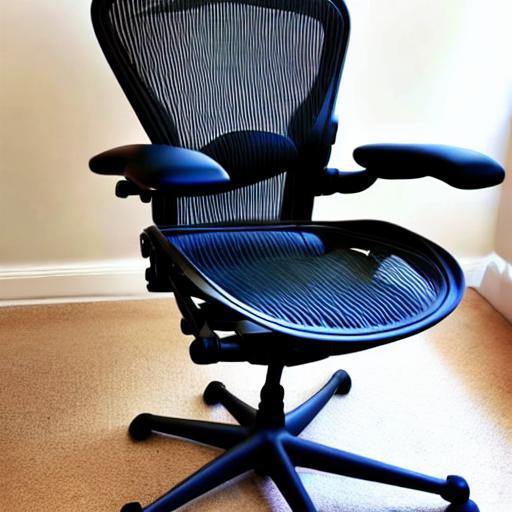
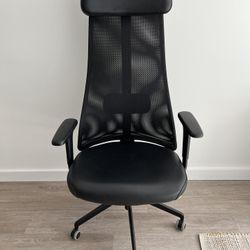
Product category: items_chair
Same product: no